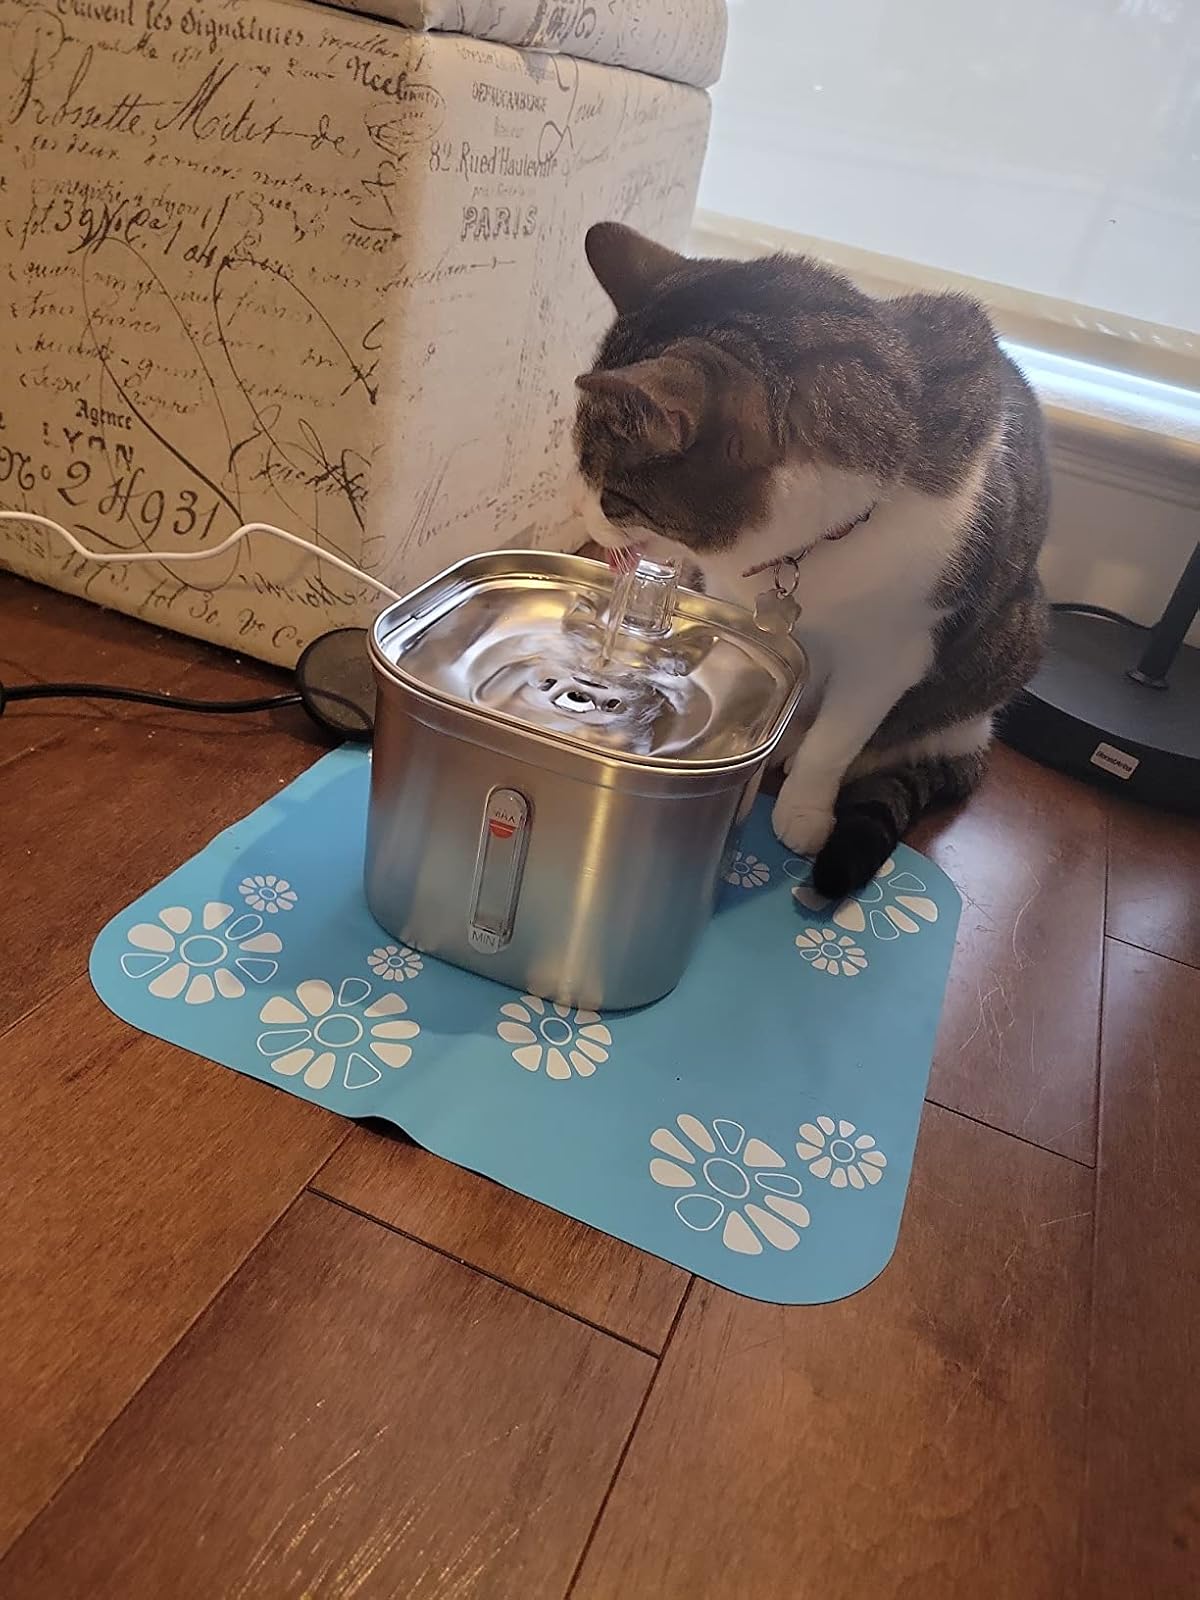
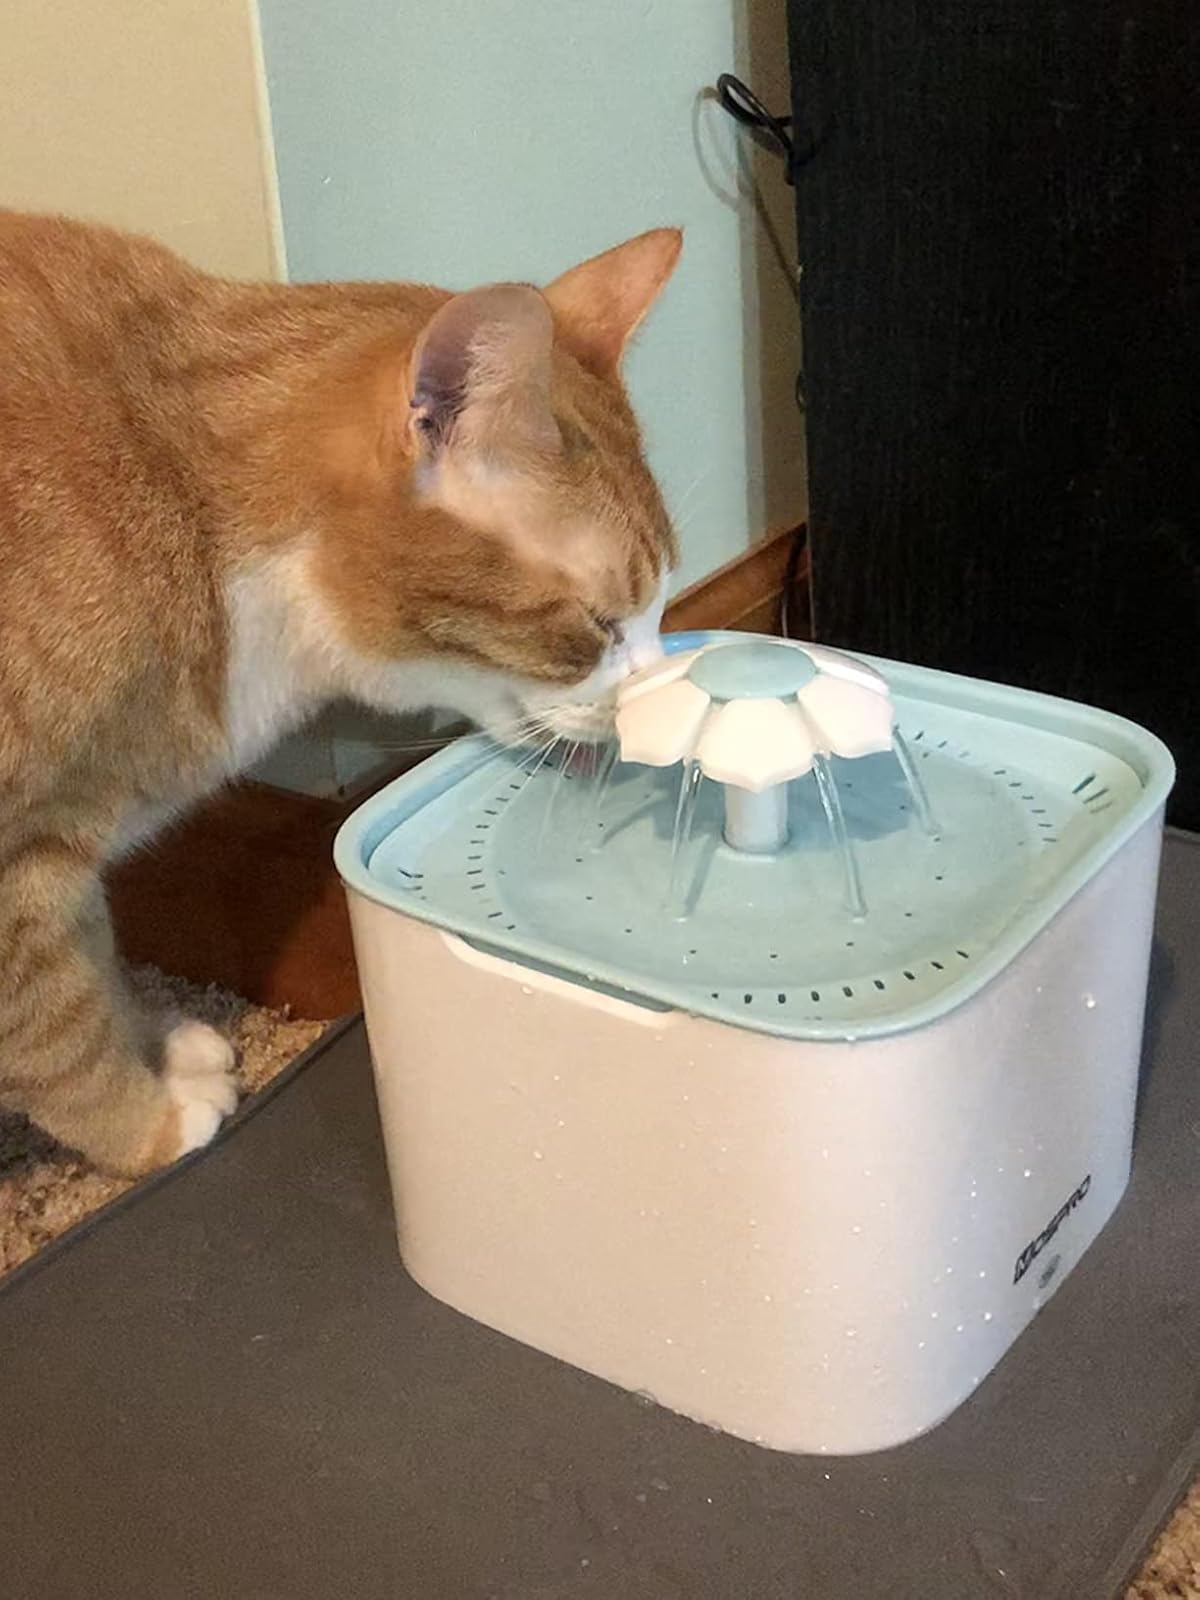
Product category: items_bowl
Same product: no